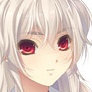
Portrait style: Anime Portrait